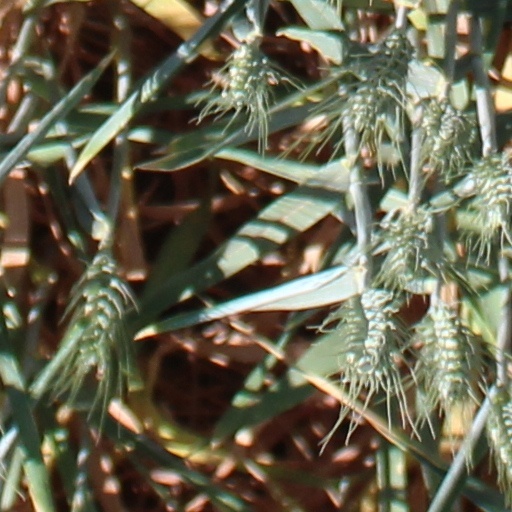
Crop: wheat